Answer in natural language. How many Beds are visible in the scene? Choose between the following options: 3, 1, 0, 4 or 2
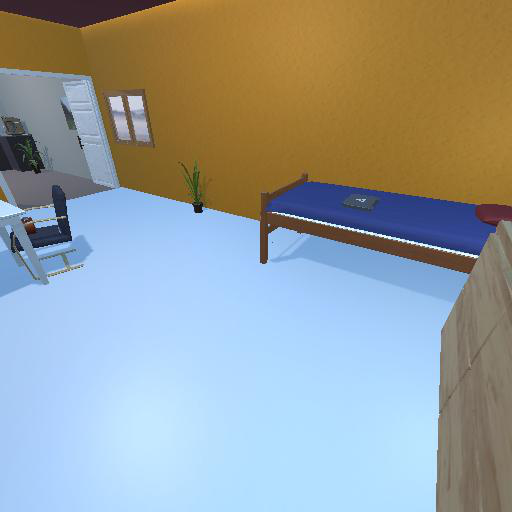
<answer>1</answer>